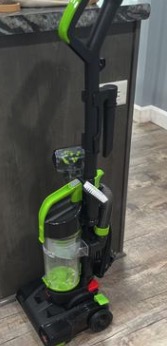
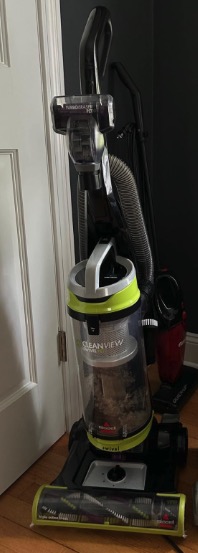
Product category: items_vacuum
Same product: no